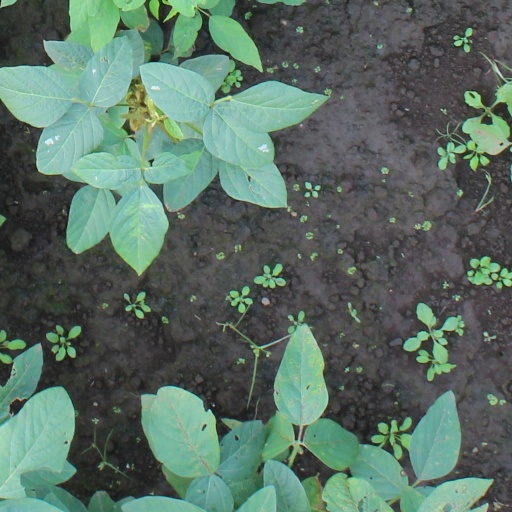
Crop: soybean